Morgan Hebard

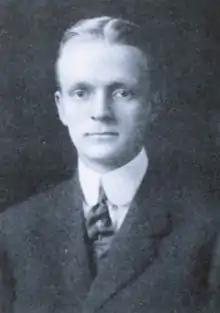
Morgan Hebard, from "A History of the Class of 1910, Yale College"

Morgan Hebard (February 23, 1887 – December 28, 1946) was an American entomologist who specialized in orthoptera, and assembled a collection of over 250,000 specimens.